History of New York City (1946–1977)

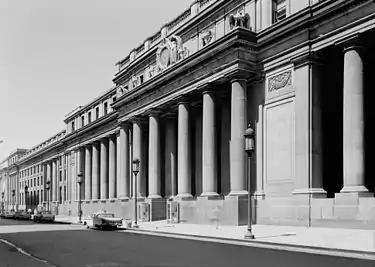
Pennsylvania Station in 1962, two years before it was torn down, an event which jump-started the historic preservation movement.

During the 1960s, a gradual economic and social decay set in. A symptom of the city's waning competitiveness was the loss of both its longtime resident National League baseball teams to booming California; the Dodgers and the Giants both moved after the 1957 season. A sports void was partially filled with the formation of the Mets in 1962, who played their first two seasons at the Polo Grounds, the former home of the Giants, before moving to Shea Stadium in Queens in 1964.